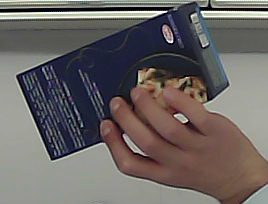
Product: barilla_lasagne